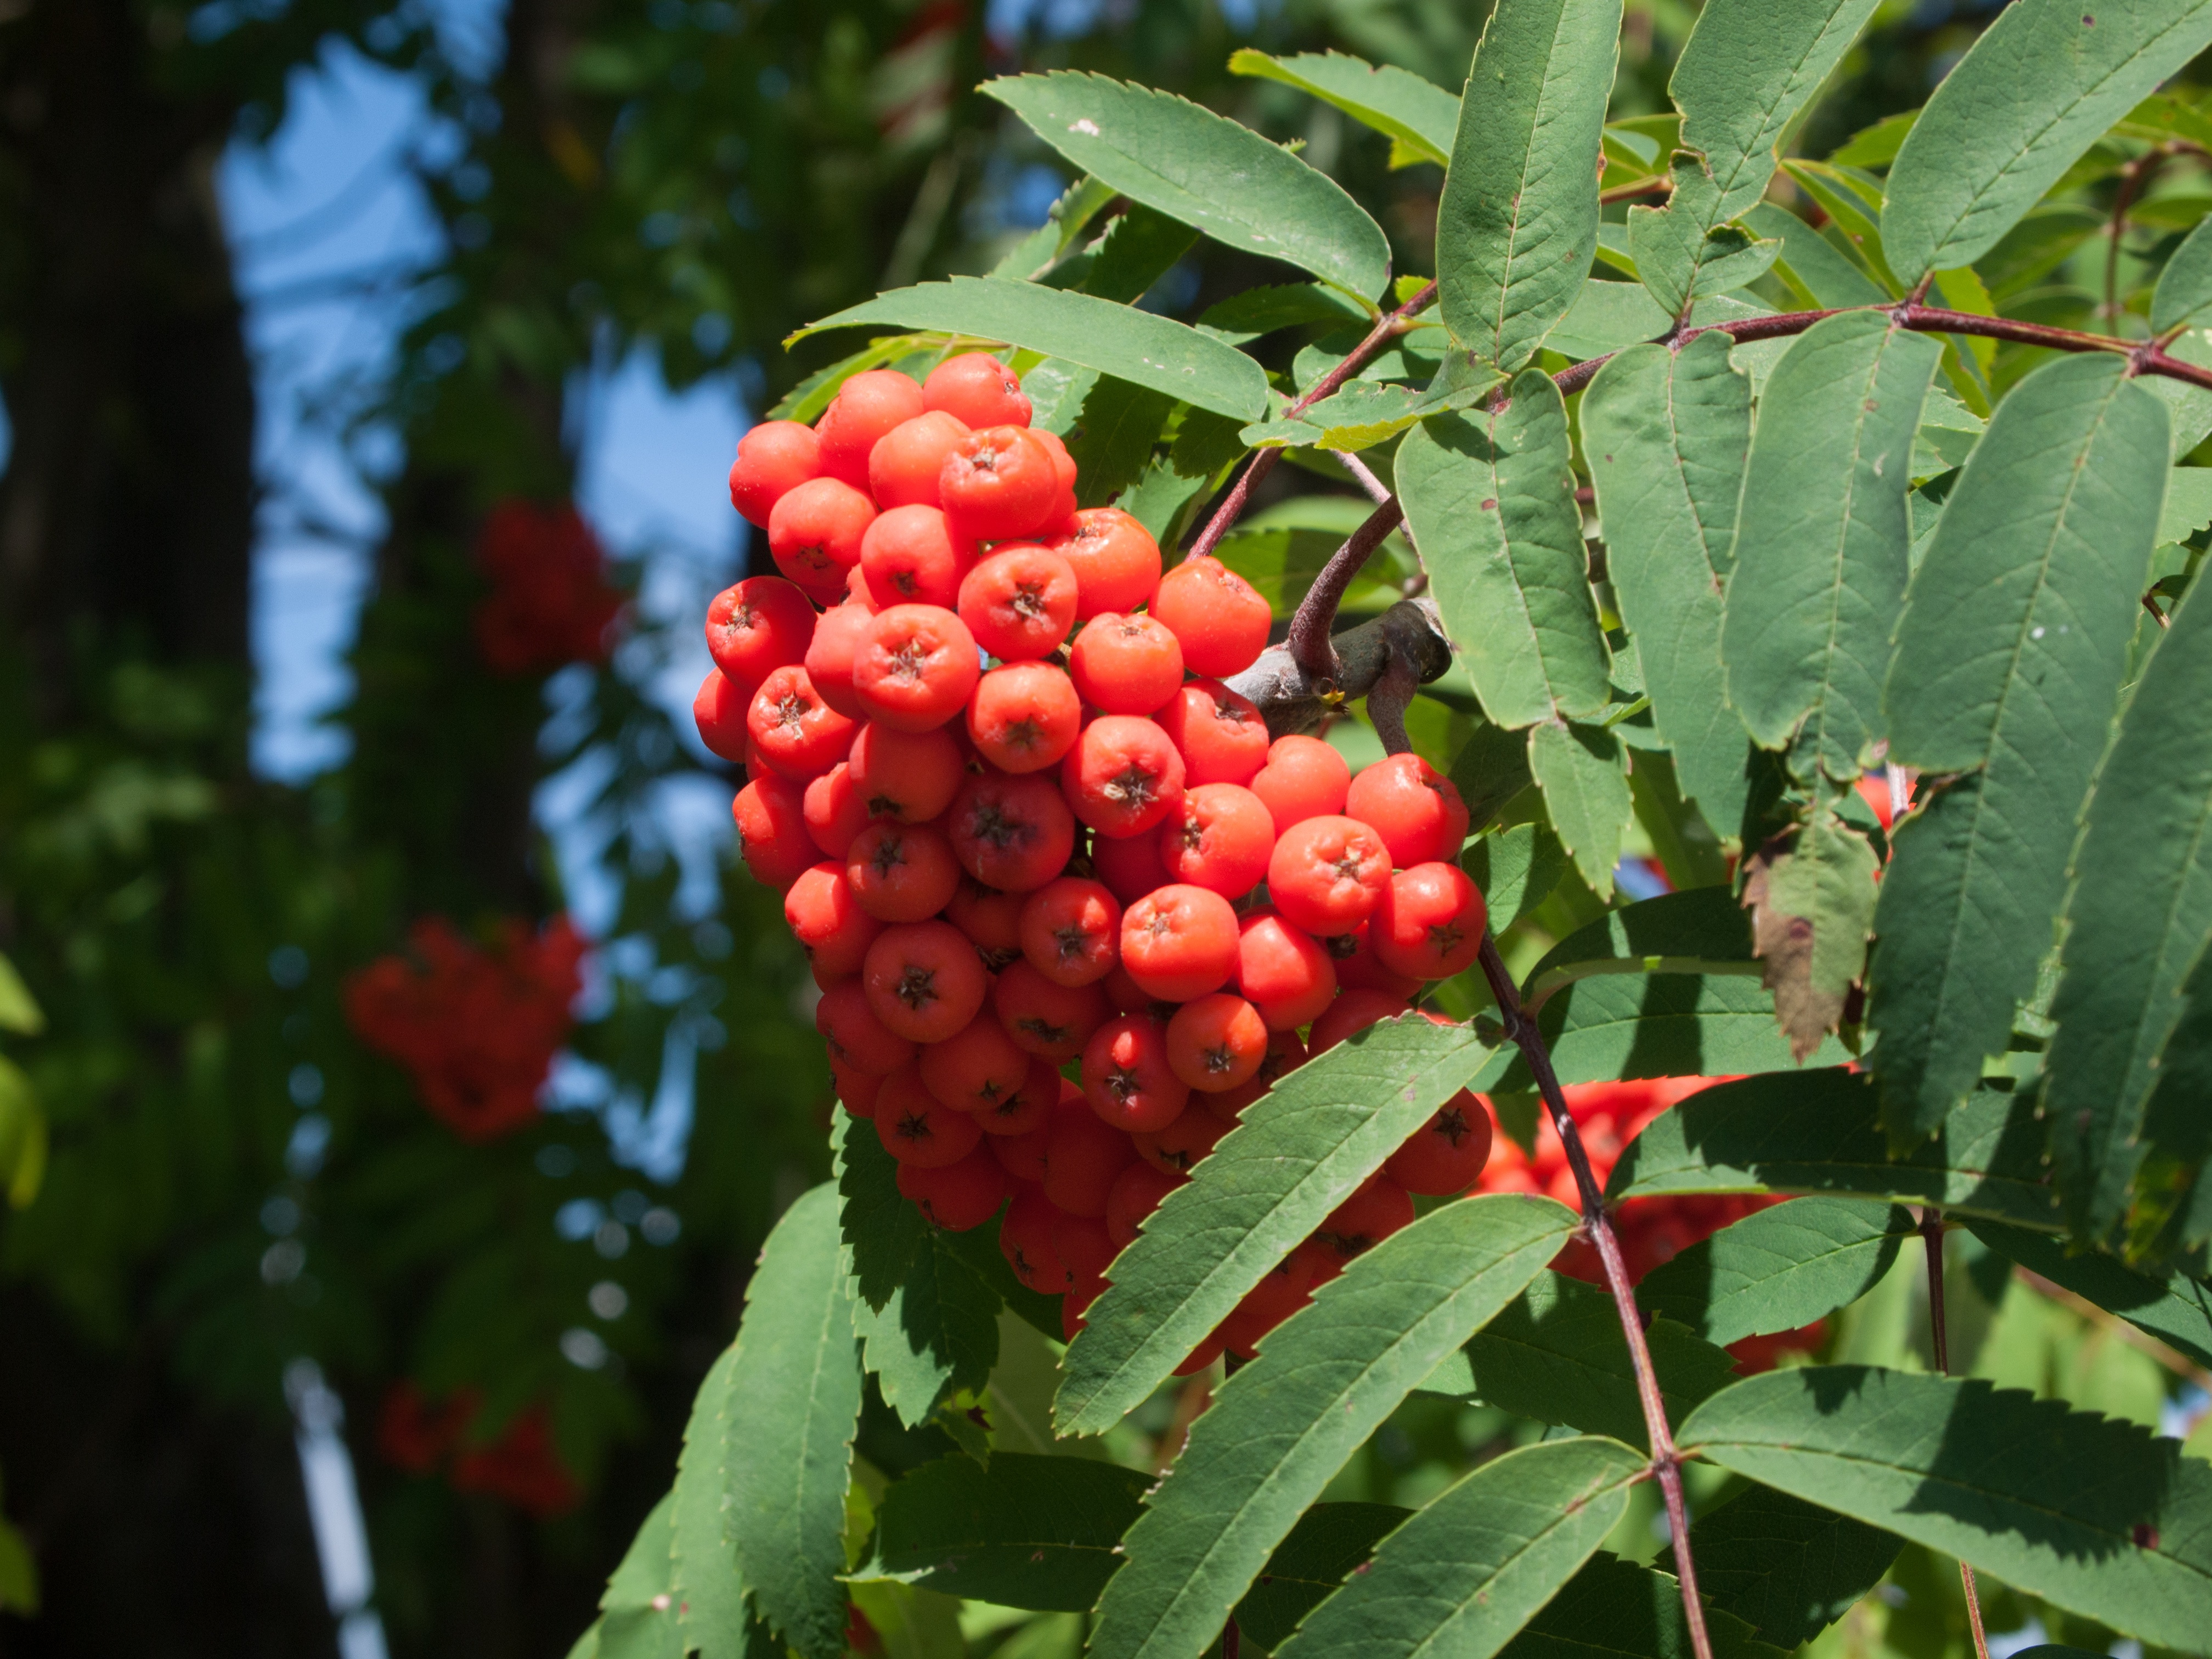
tree, plant, fruit, berry, flower, food, produce, evergreen, botany, flora, shrub, rowan, sorbus, flowering plant, jagoda, land plant, schisandra